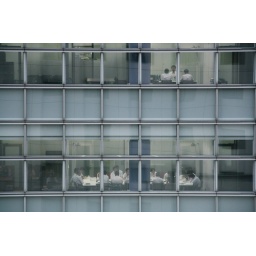
All in their uniform of white shirt and trousers...